Frank Borman

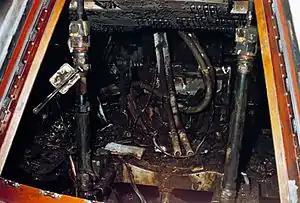
The charred remains of the Apollo 1 cabin interior

On January 27, 1967, the crew members of the first crewed Apollo mission (Apollo 1 — then designated AS-204), Gus Grissom, Ed White, and Roger B. Chaffee, were killed in a fire aboard their command module. Following this deadly accident, the AS-204 Accident Review Board was charged with investigating the root causes of the fire and recommending corrective measures. Borman was chosen as the only astronaut to serve on the nine-member review board. He inspected the burnt-out command module and verified the positions of the switches and circuit breakers. In April 1967, while serving on the board, Borman was one of five astronauts who testified before the United States House of Representatives and United States Senate committees investigating the Apollo 1 fire (the others were Shepard, Schirra, Slayton and McDivitt). Borman faced tough and sometimes hostile questioning. Borman's testimony helped convince Congress that Apollo would be safe to fly again. He told them: "We are trying to tell you that we are confident in our management, and in our engineering and in ourselves. I think the question is really: Are you confident in us?"